Flupyradifurone

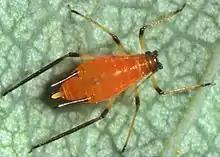

Sap-feeding insects have developed resistance to nearly all other kinds of insecticides but flupyradifurone is effective at controlling aphids and whitefly, thereby maintaining yields of crops such as vegetables, fruits, cotton, and coffee. It also demonstrated positive toxicological and ecotoxicological safety.